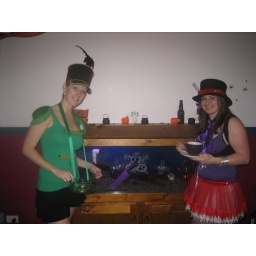
Destination calabria girl &amp;amp; mad hatter (pet tarantula in fish tank)